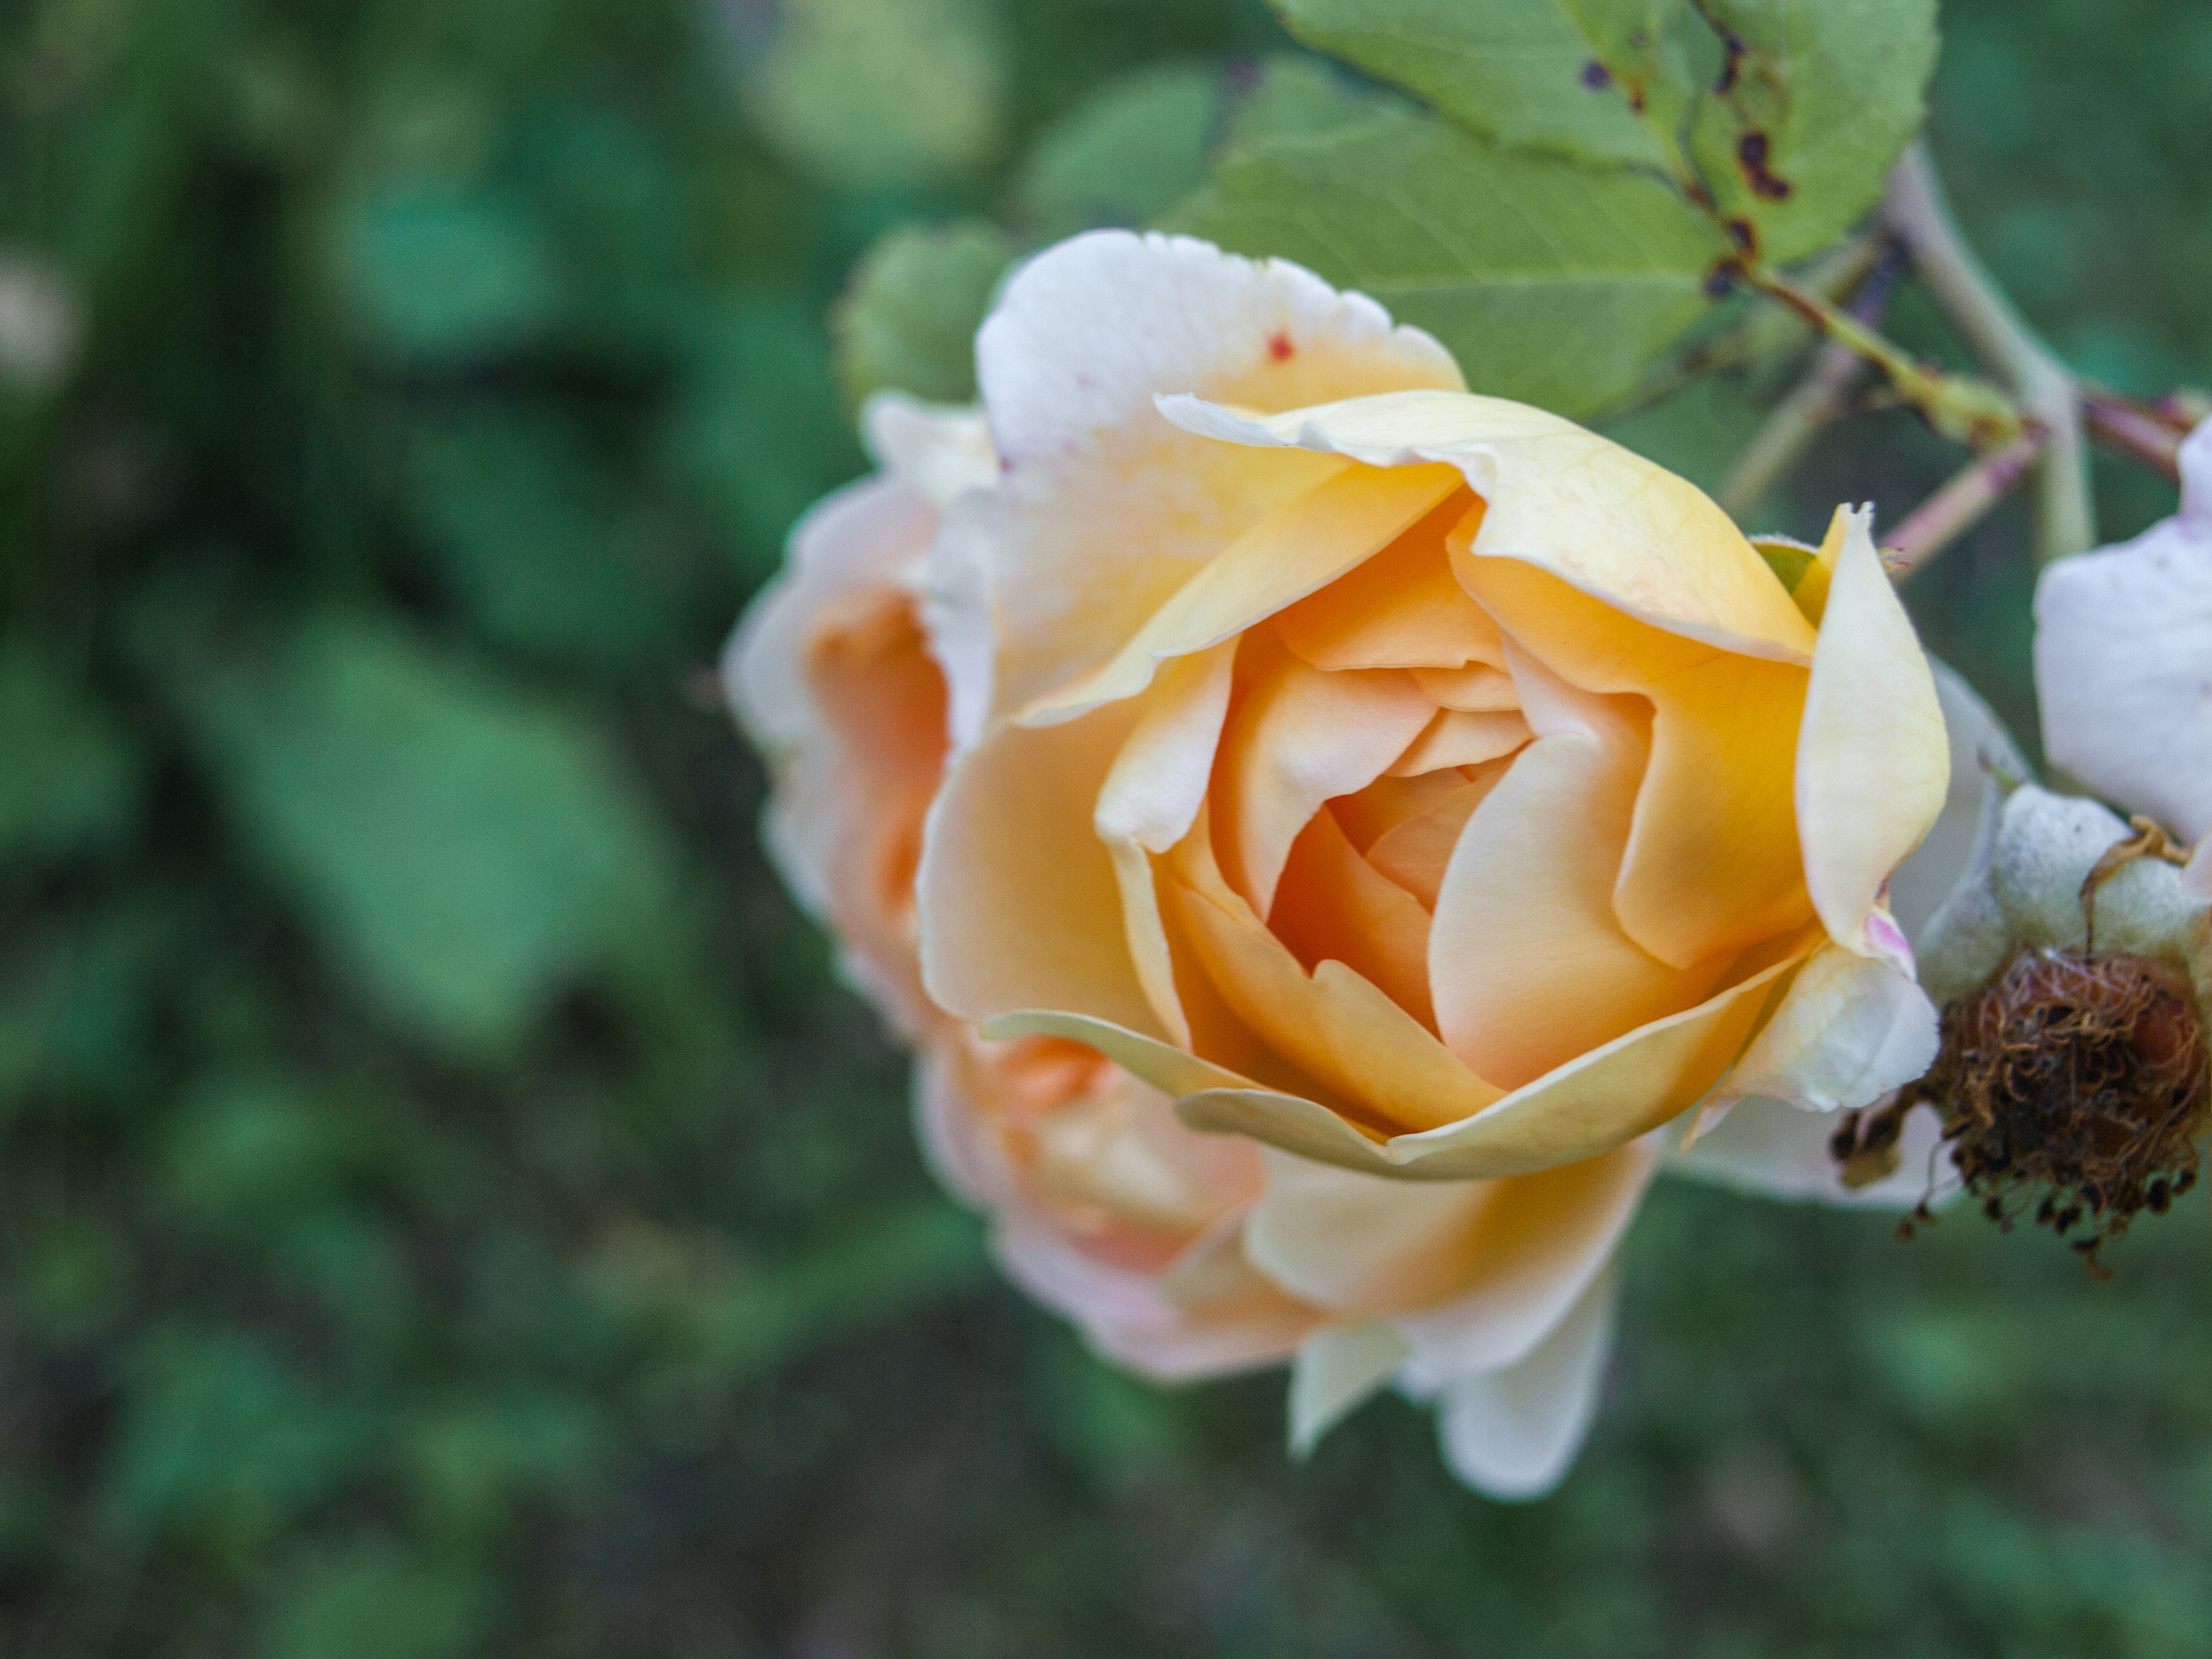
image, flower, Julia child rose, garden roses, petal, rose, floribunda, rose family, yellow, plant, flowering plant, natural environment, botany, orange, rosa centifolia, rose order, pink, close up, leaf, spring, branch, rosa wichuraiana, grass, peach, plant stem, Hybrid tea rose, camellia, china rose, annual plant, wildflower, perennial plant, floristry